Feet of fines

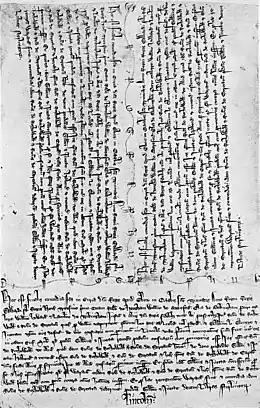
A specimen of a fine from 1303, including both parties' chirographs and the foot of the fine at the bottom

A foot of fine (plural, feet of fines; Latin: pes finis; plural, pedes finium) is the archival copy of the agreement between two parties in an English lawsuit over land, most commonly the fictitious suit (in reality a conveyance) known as a fine of lands or final concord. The procedure was followed from around 1195 until 1833, and the considerable body of resulting records is now held at The National Archives, Kew, London.